Question: What does the boy have on his hand?
Tambaya: Me yaron yake sanye dashi a hannun sa?
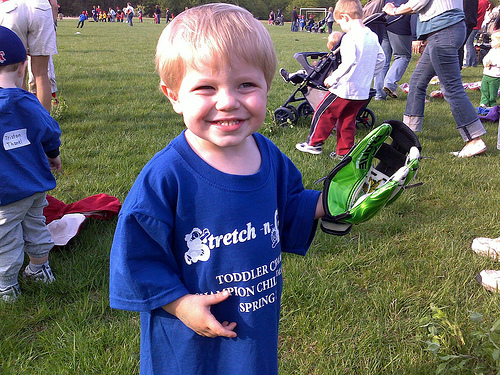
Answer: Baseball glove.
Amsa: Safar hannun basbal.